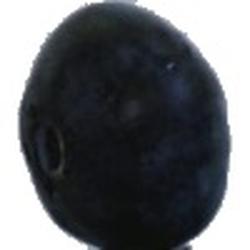
Label: Blueberry